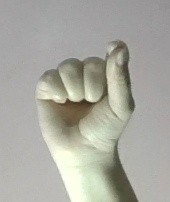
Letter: fa